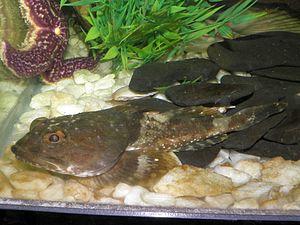
Les Cottidés sont une famille de poissons regroupant les cottes, chabots et chaboisseaux. Il s'agit d'espèces septentrionales vivant sur le fond et bien que la plupart des espèces soient marines, un bon nombre se retrouvent dans les eaux douces d'Asie, d'Europe et du nord de l'Amérique du Nord.